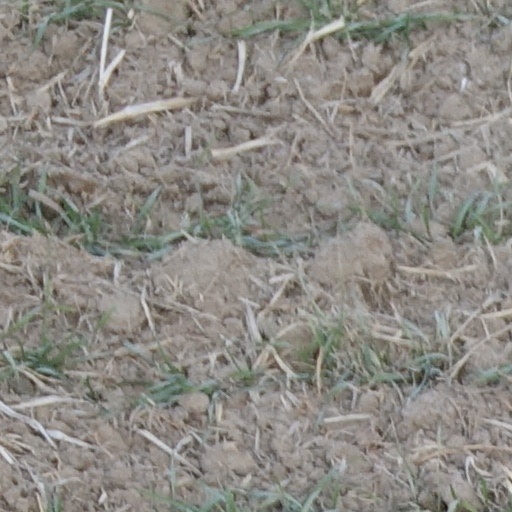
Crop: wheat